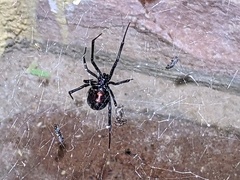
Species: Lactrodectus_hesperus